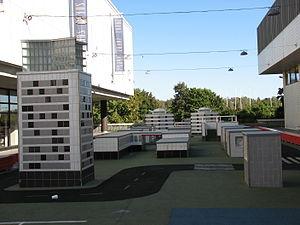
Tapiola est une cité-jardin qui forme un quartier de Espoo sur la côte sud de Finlande. Tapiola fait partie de la partie ouest du grand Helsinki.